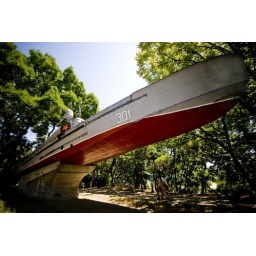
This soviet coast guard boat has been turned into a museum piece at the naval museum in Varna, bulgaria.